Achim Freyer

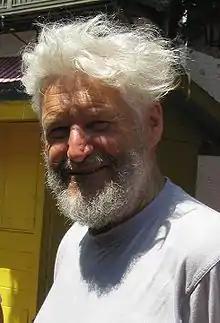
Achim Freyer

Achim Freyer (born 30 March 1934) is a German stage director, set designer and painter. A protégé of Bertolt Brecht, Freyer has become one of the world's leading opera directors, working throughout Europe and, since 2002, in the United States, principally with the Los Angeles Opera. Since 1992, Freyer has developed a number of productions featuring his own troupe of performers, known as the Freyer Ensemble.